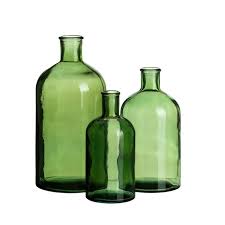
Waste category: glass